Vikram Vedha

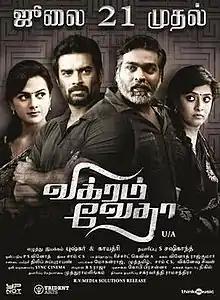
Theatrical release poster

Vikram Vedha is a 2017 Indian Tamil-language neo-noir action thriller film written and directed by Pushkar–Gayathri and produced by YNOT Studios. The film, which is inspired by the Indian folktale "Baital Pachisi", stars R. Madhavan and Vijay Sethupathi as the title characters, alongside Shraddha Srinath, Kathir, Varalaxmi Sarathkumar, Prem, Achyuth Kumar, Hareesh Peradi and Vivek Prasanna. In the film, Inspector Vikram sets out to track down and kill Vedha, a gangster. After voluntarily surrendering himself, Vedha tells Vikram three stories which change his perceptions of good and evil.